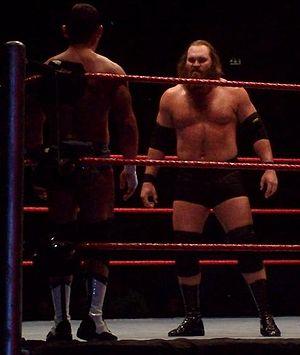
Michael Hettinga est un catcheur américain plus connu sous le nom de Mike Knox.
Michael Hettinga est un catcheur américain plus connu sous le nom de Mike Knox.